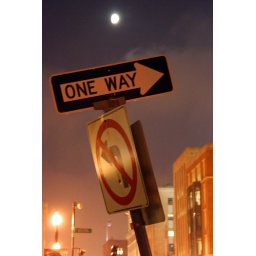
2 - sign on Berkeley Street at night, Boston near home